Arioka Station

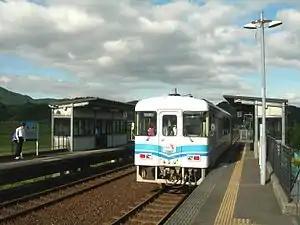
Arioka Station in 2010

is a passenger railway station located in the city of Shimanto, Kōchi Prefecture, Japan. It is operated by the Tosa Kuroshio Railway and has the station number "TK43".